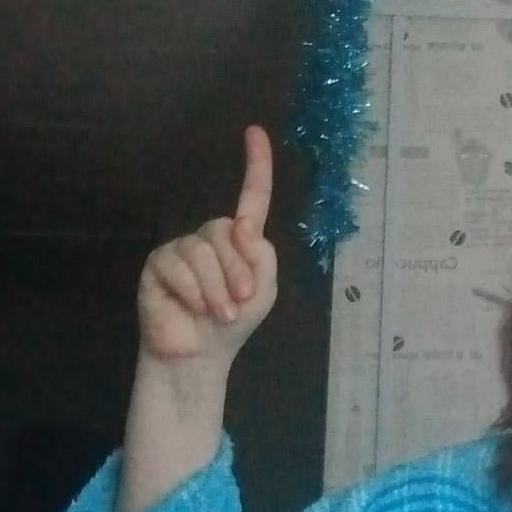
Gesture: one